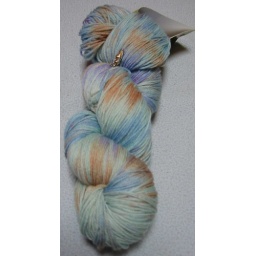
dream in color smooshy beach glass